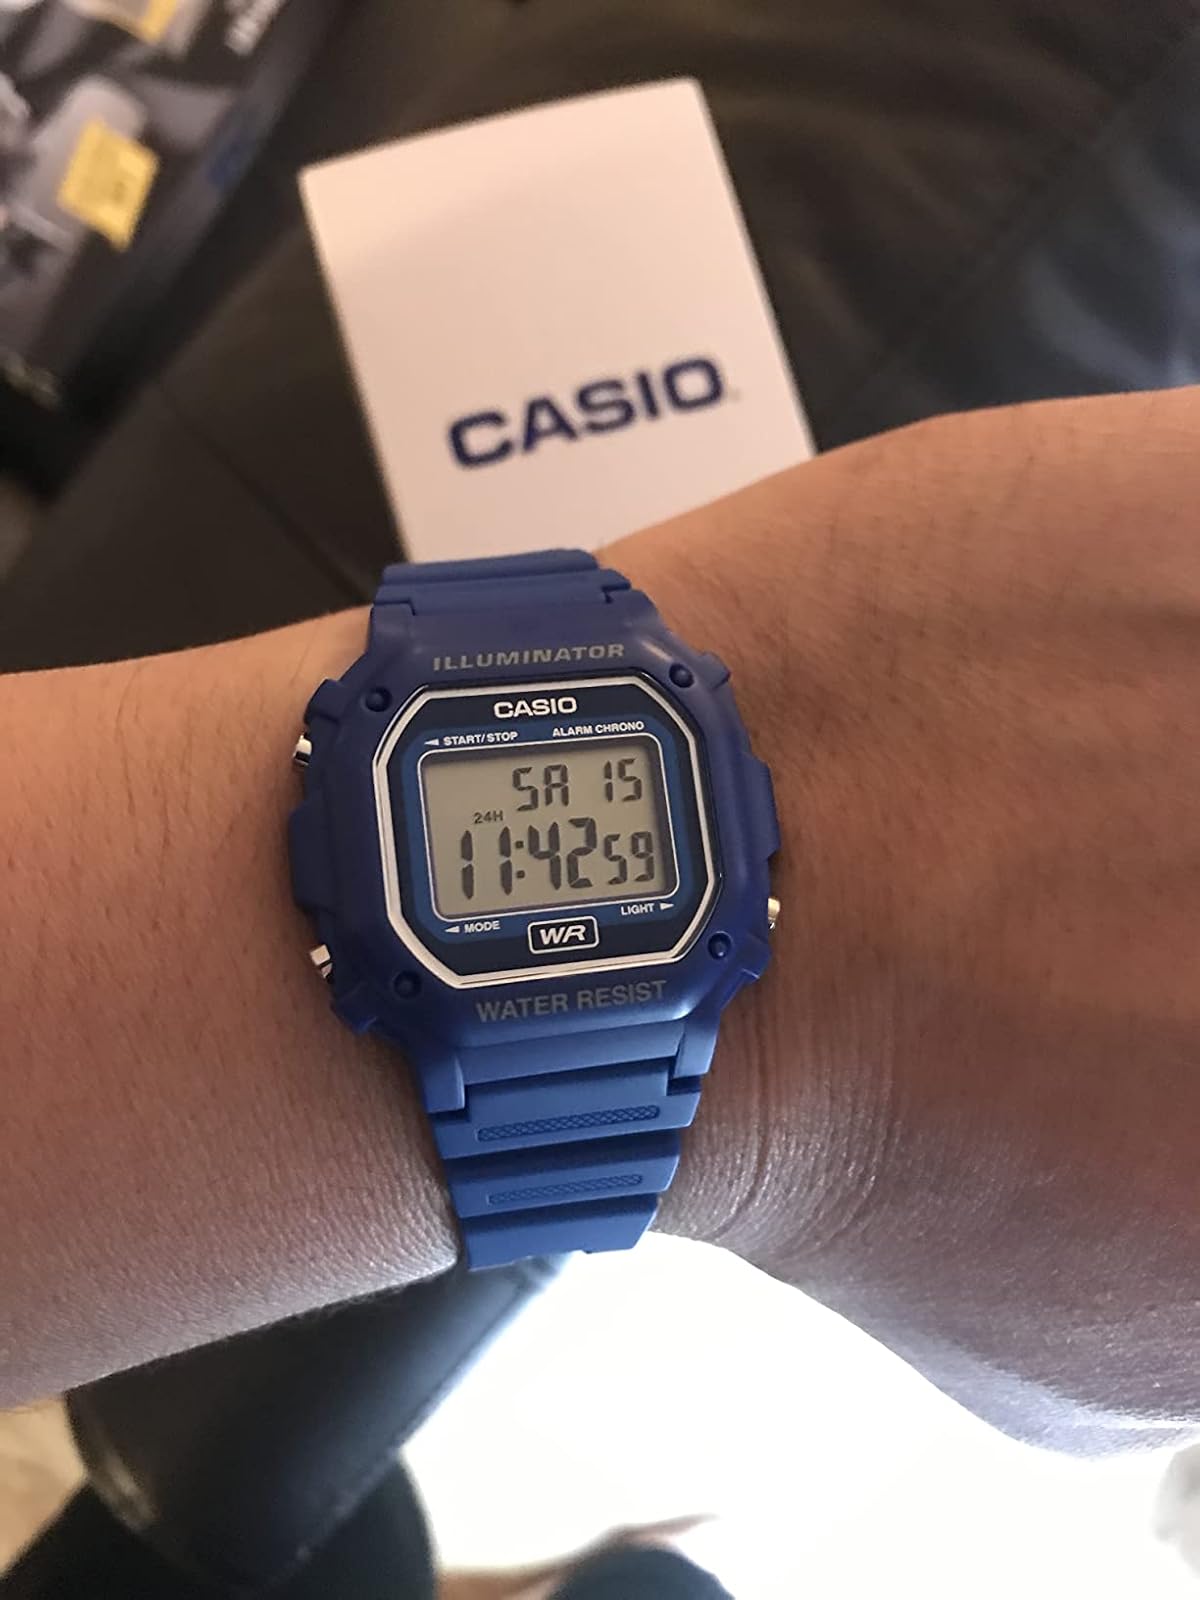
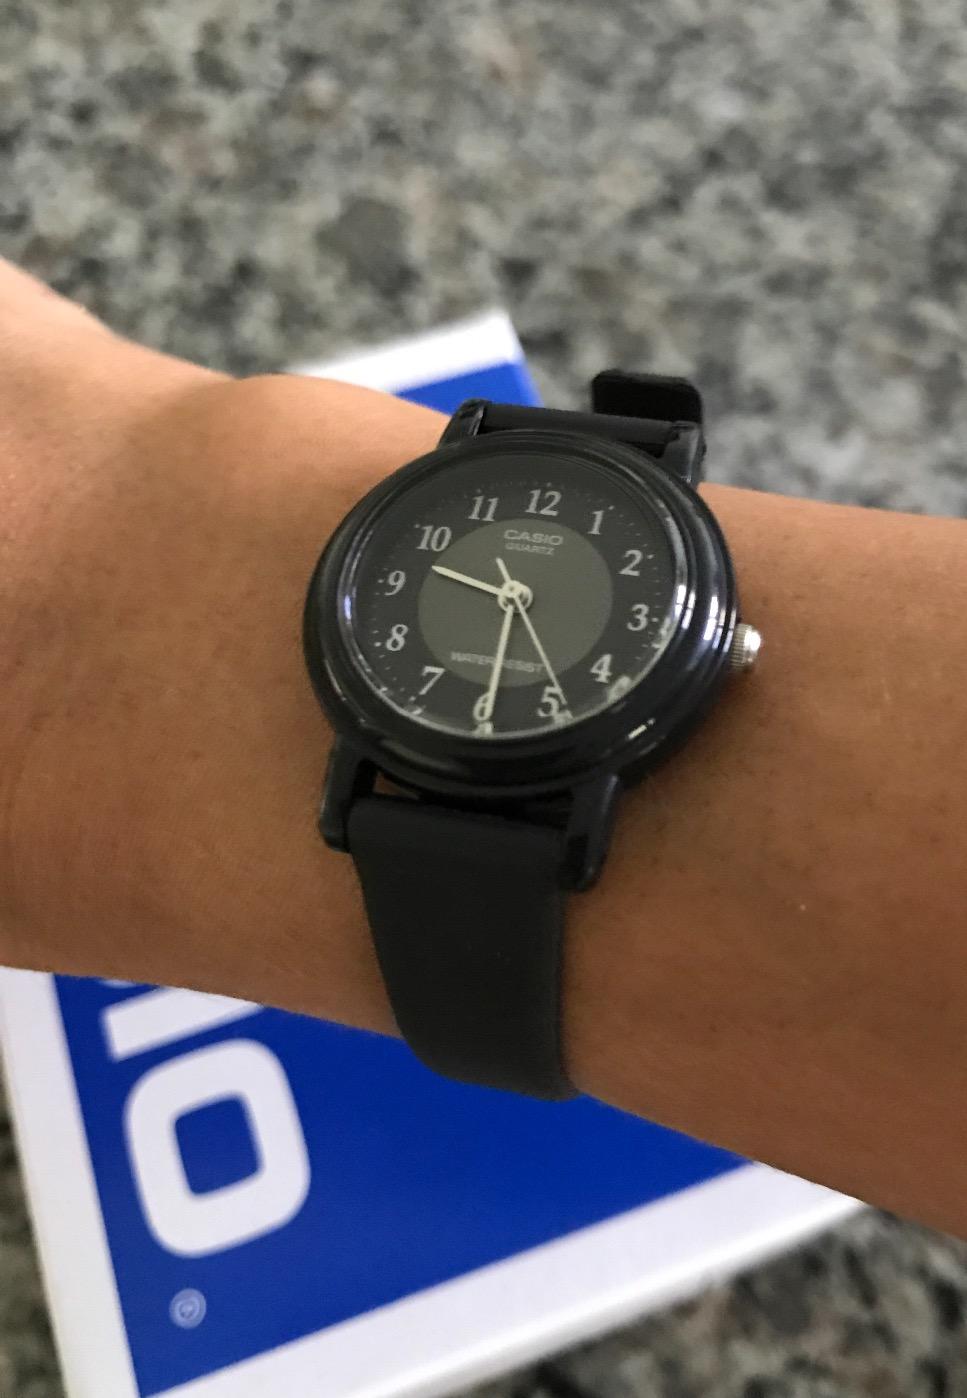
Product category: accessories_watch
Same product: no